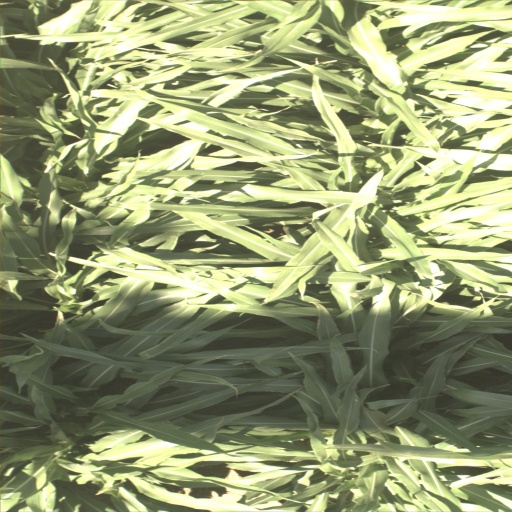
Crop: sorghum